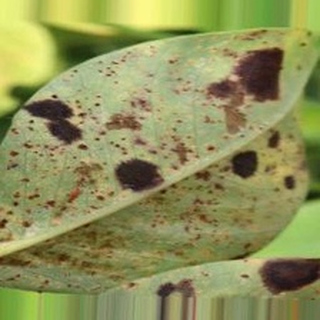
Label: groundnut_rust